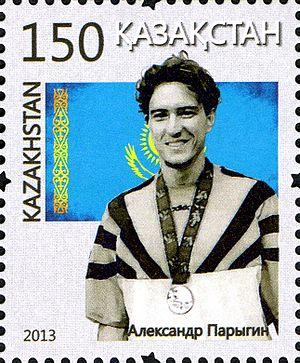
Alexandre Paryguin, né le 25 avril 1973 à Almaty en République socialiste soviétique du Kazakhstan, est un pentathlonien kazakh.